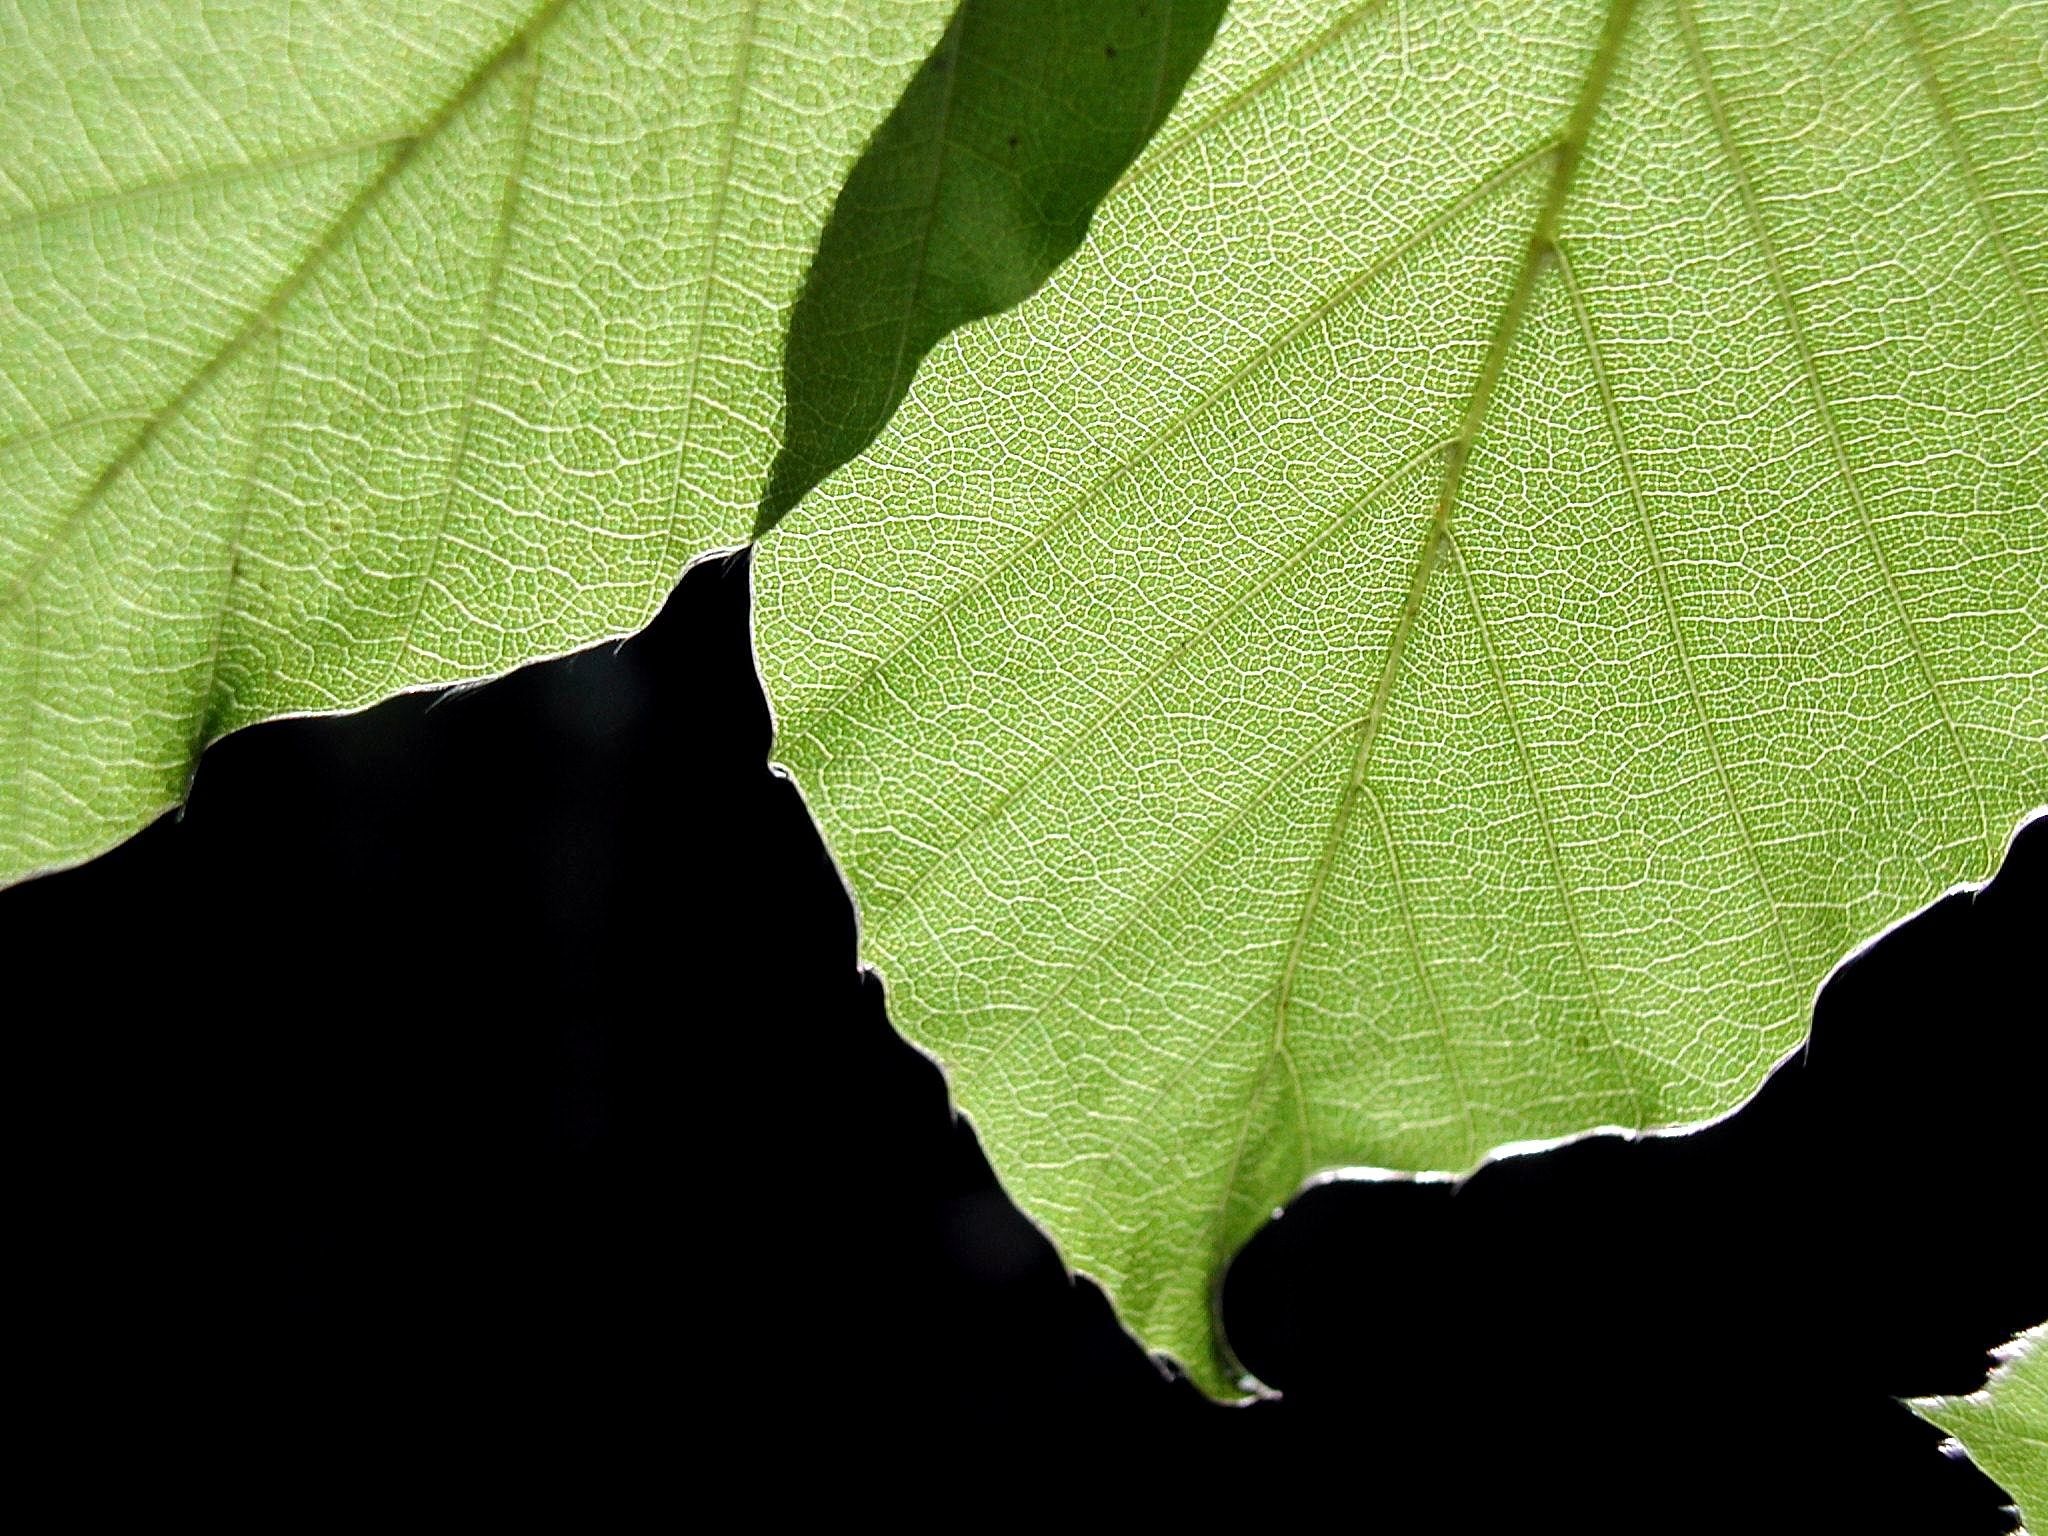
tree, nature, branch, plant, sunlight, leaf, flower, green, produce, botany, black, flora, leaves, background, shrub, landscapes, deciduous, macro photography, flowering plant, maidenhair tree, plant stem, woody plant, land plant